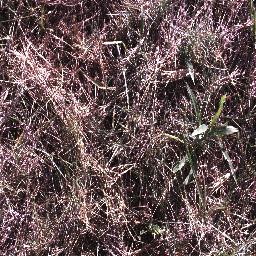
Label: negative